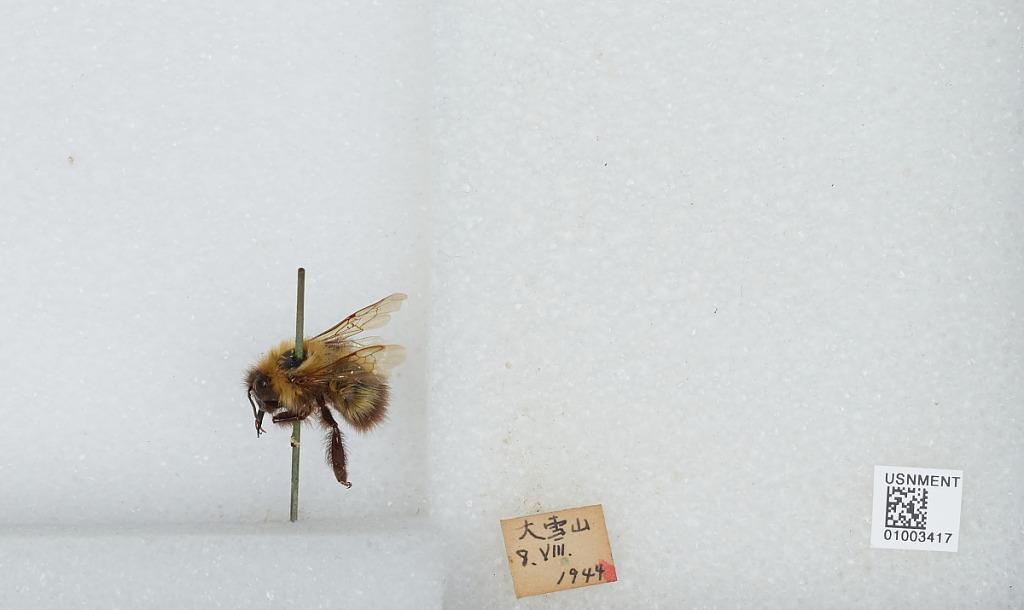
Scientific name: Bombus (Pyrobombus) hypnorum callidus Erichson
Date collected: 1944-8-8